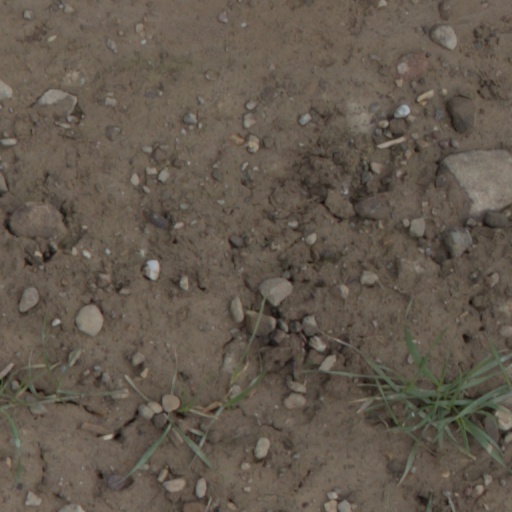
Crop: wheat